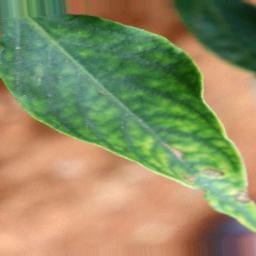
Label: nutritional